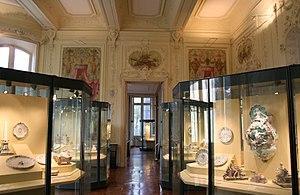
Le musée de la Faïence à Marseille ouvert au public depuis juin 1995, se situait au 157 avenue de Montredon 13008 Marseille. Il a définitivement fermé ses portes le 31 décembre 2012 pour permettre le transfert de ses collections vers le nouveau musée des Arts décoratifs, de la Faïence et de la Mode, ouvert en juin 2013 au château Borély.